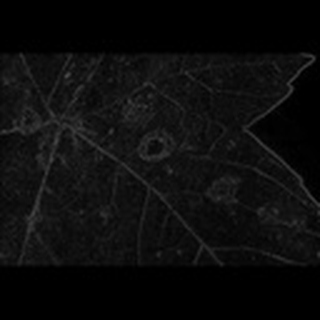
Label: cotton_target_spot